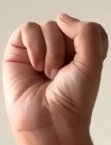
ASL sign: S